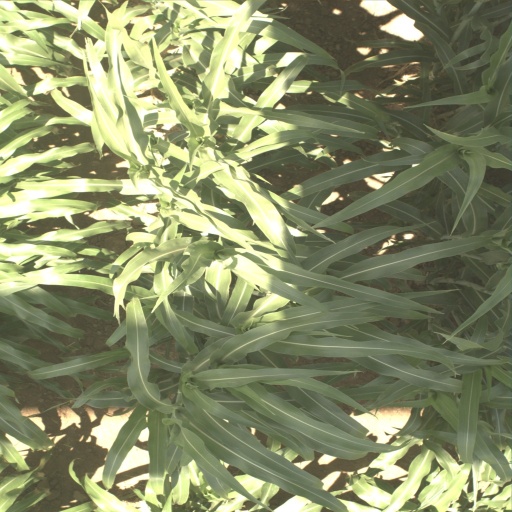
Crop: sorghum